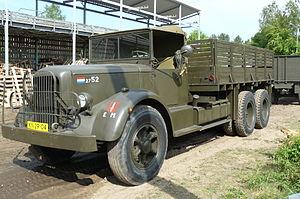
Mack Trucks est un fabricant américain de camions. La société est passée dans le giron de Renault Véhicules industriels en 1990. Volvo A.B. rachète le groupe Renault Trucks et fait en même temps l'acquisition de Mack. La société produit des camions de chantier mais également des véhicules destinés aux longues distances.